Pelota purépecha

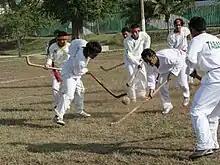
The version of pelota purépecha in play without a flaming ball

Pelota purépecha (Spanish for "Purépecha ball"), called Uárukua Ch'anakua ( "a game with sticks") in the Purépecha language, is an Indigenous Mexican sport similar to those in the hockey family. A common variant, distinguished as pasárutakua in Purépecha, uses a ball which has been set on fire and can be played at night. It has a league, several practicing communities and about 800 players across Mexico as of 2010. It is one of 150 pre-Hispanic Mexican games at risk of dying out along with Ulama.